Eslanda Goode Robeson

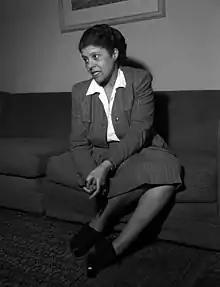
Eslanda Robeson,

Eslanda "Essie" Cardozo Goode Robeson (December 15, 1895 – December 13, 1965) was an American anthropologist, author, actress, and civil rights activist. She was the wife and business manager of performer Paul Robeson.